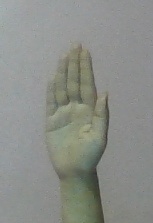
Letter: seen